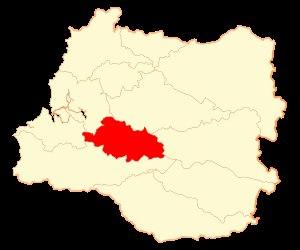
Paillaco est une ville et une commune du Chili de la Province de Valdivia, elle-même située dans la Région des Fleuves. En 2012, la population de la commune s'élevait à 19 088 habitants. La superficie de la commune est de 896 km².